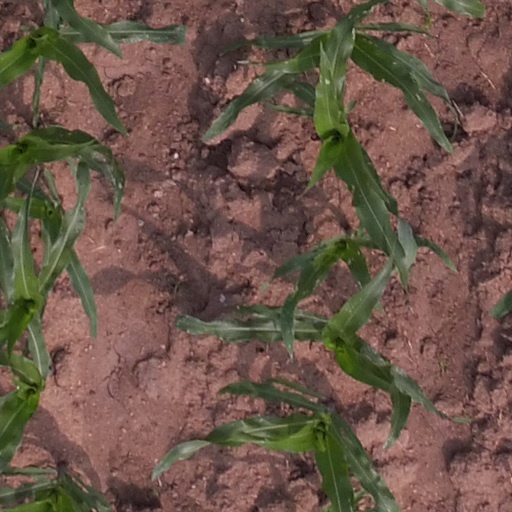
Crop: maize; corn